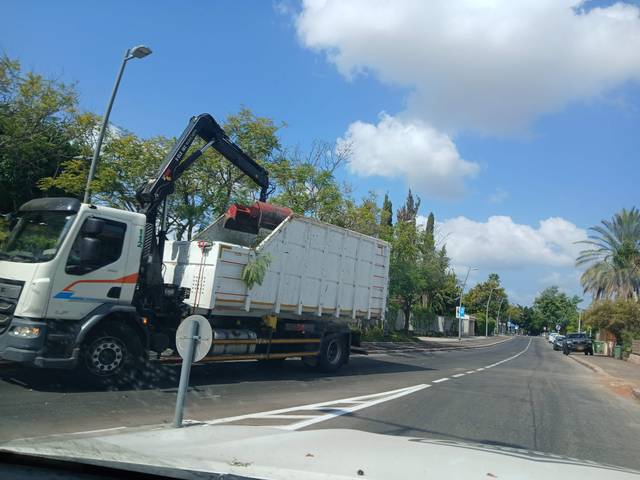
Region: Israel
Coordinates: 32.19, 34.878